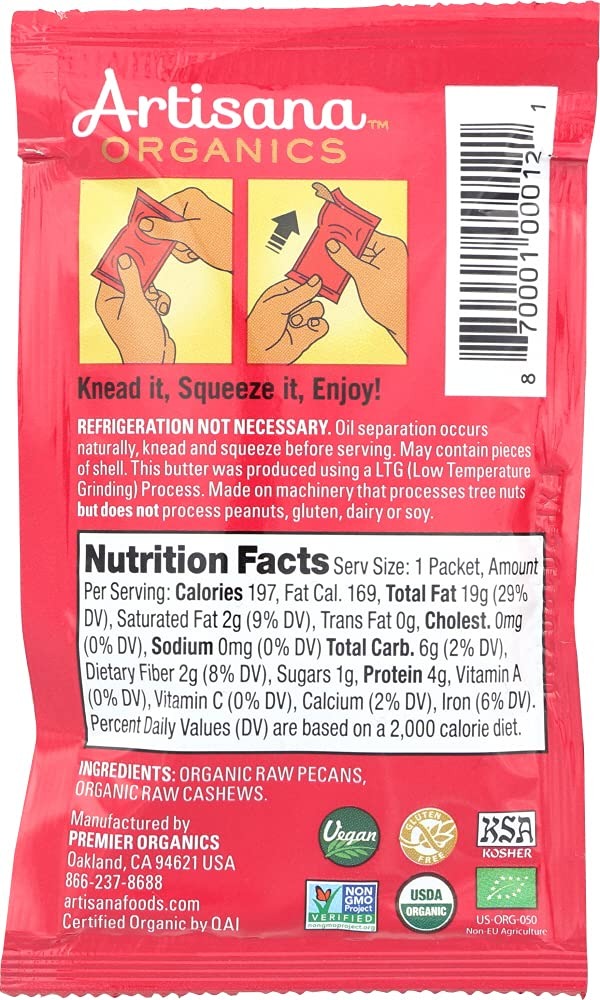
Item Name: Artisana Pecan Raw Squeeze Pack, 1.06 Oz
Bullet Point 1: Gluten Free
Bullet Point 2: Non-GMO
Bullet Point 3: Dairy Free
Value: 1.06
Unit: oz

Price: 21.5